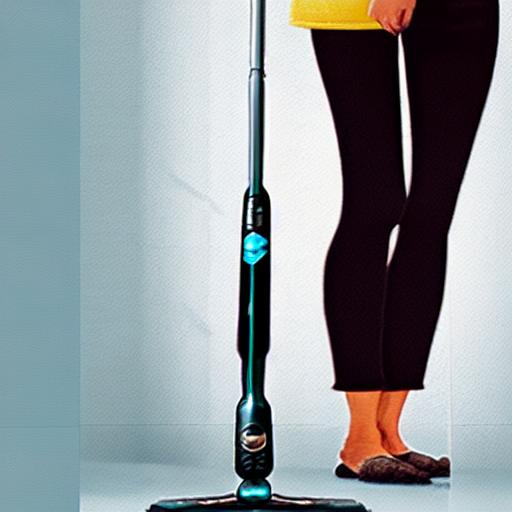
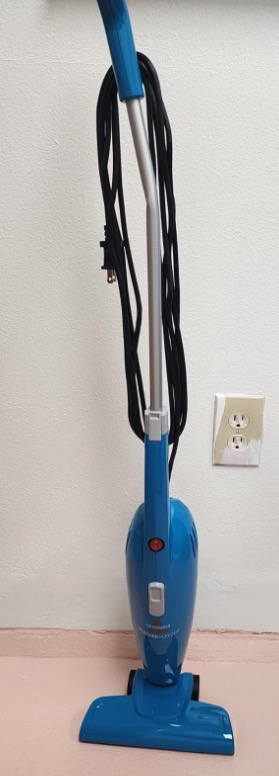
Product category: items_vacuum
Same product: no